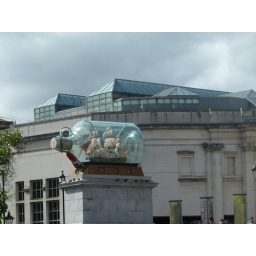
it just happened that i read a scenario from a book by paul auster about ship inside a bottle